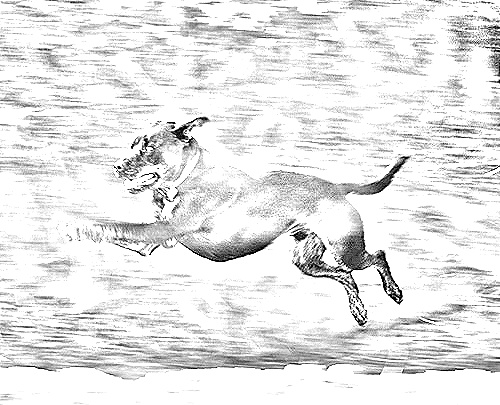
Portrait style: Sketch Portrait